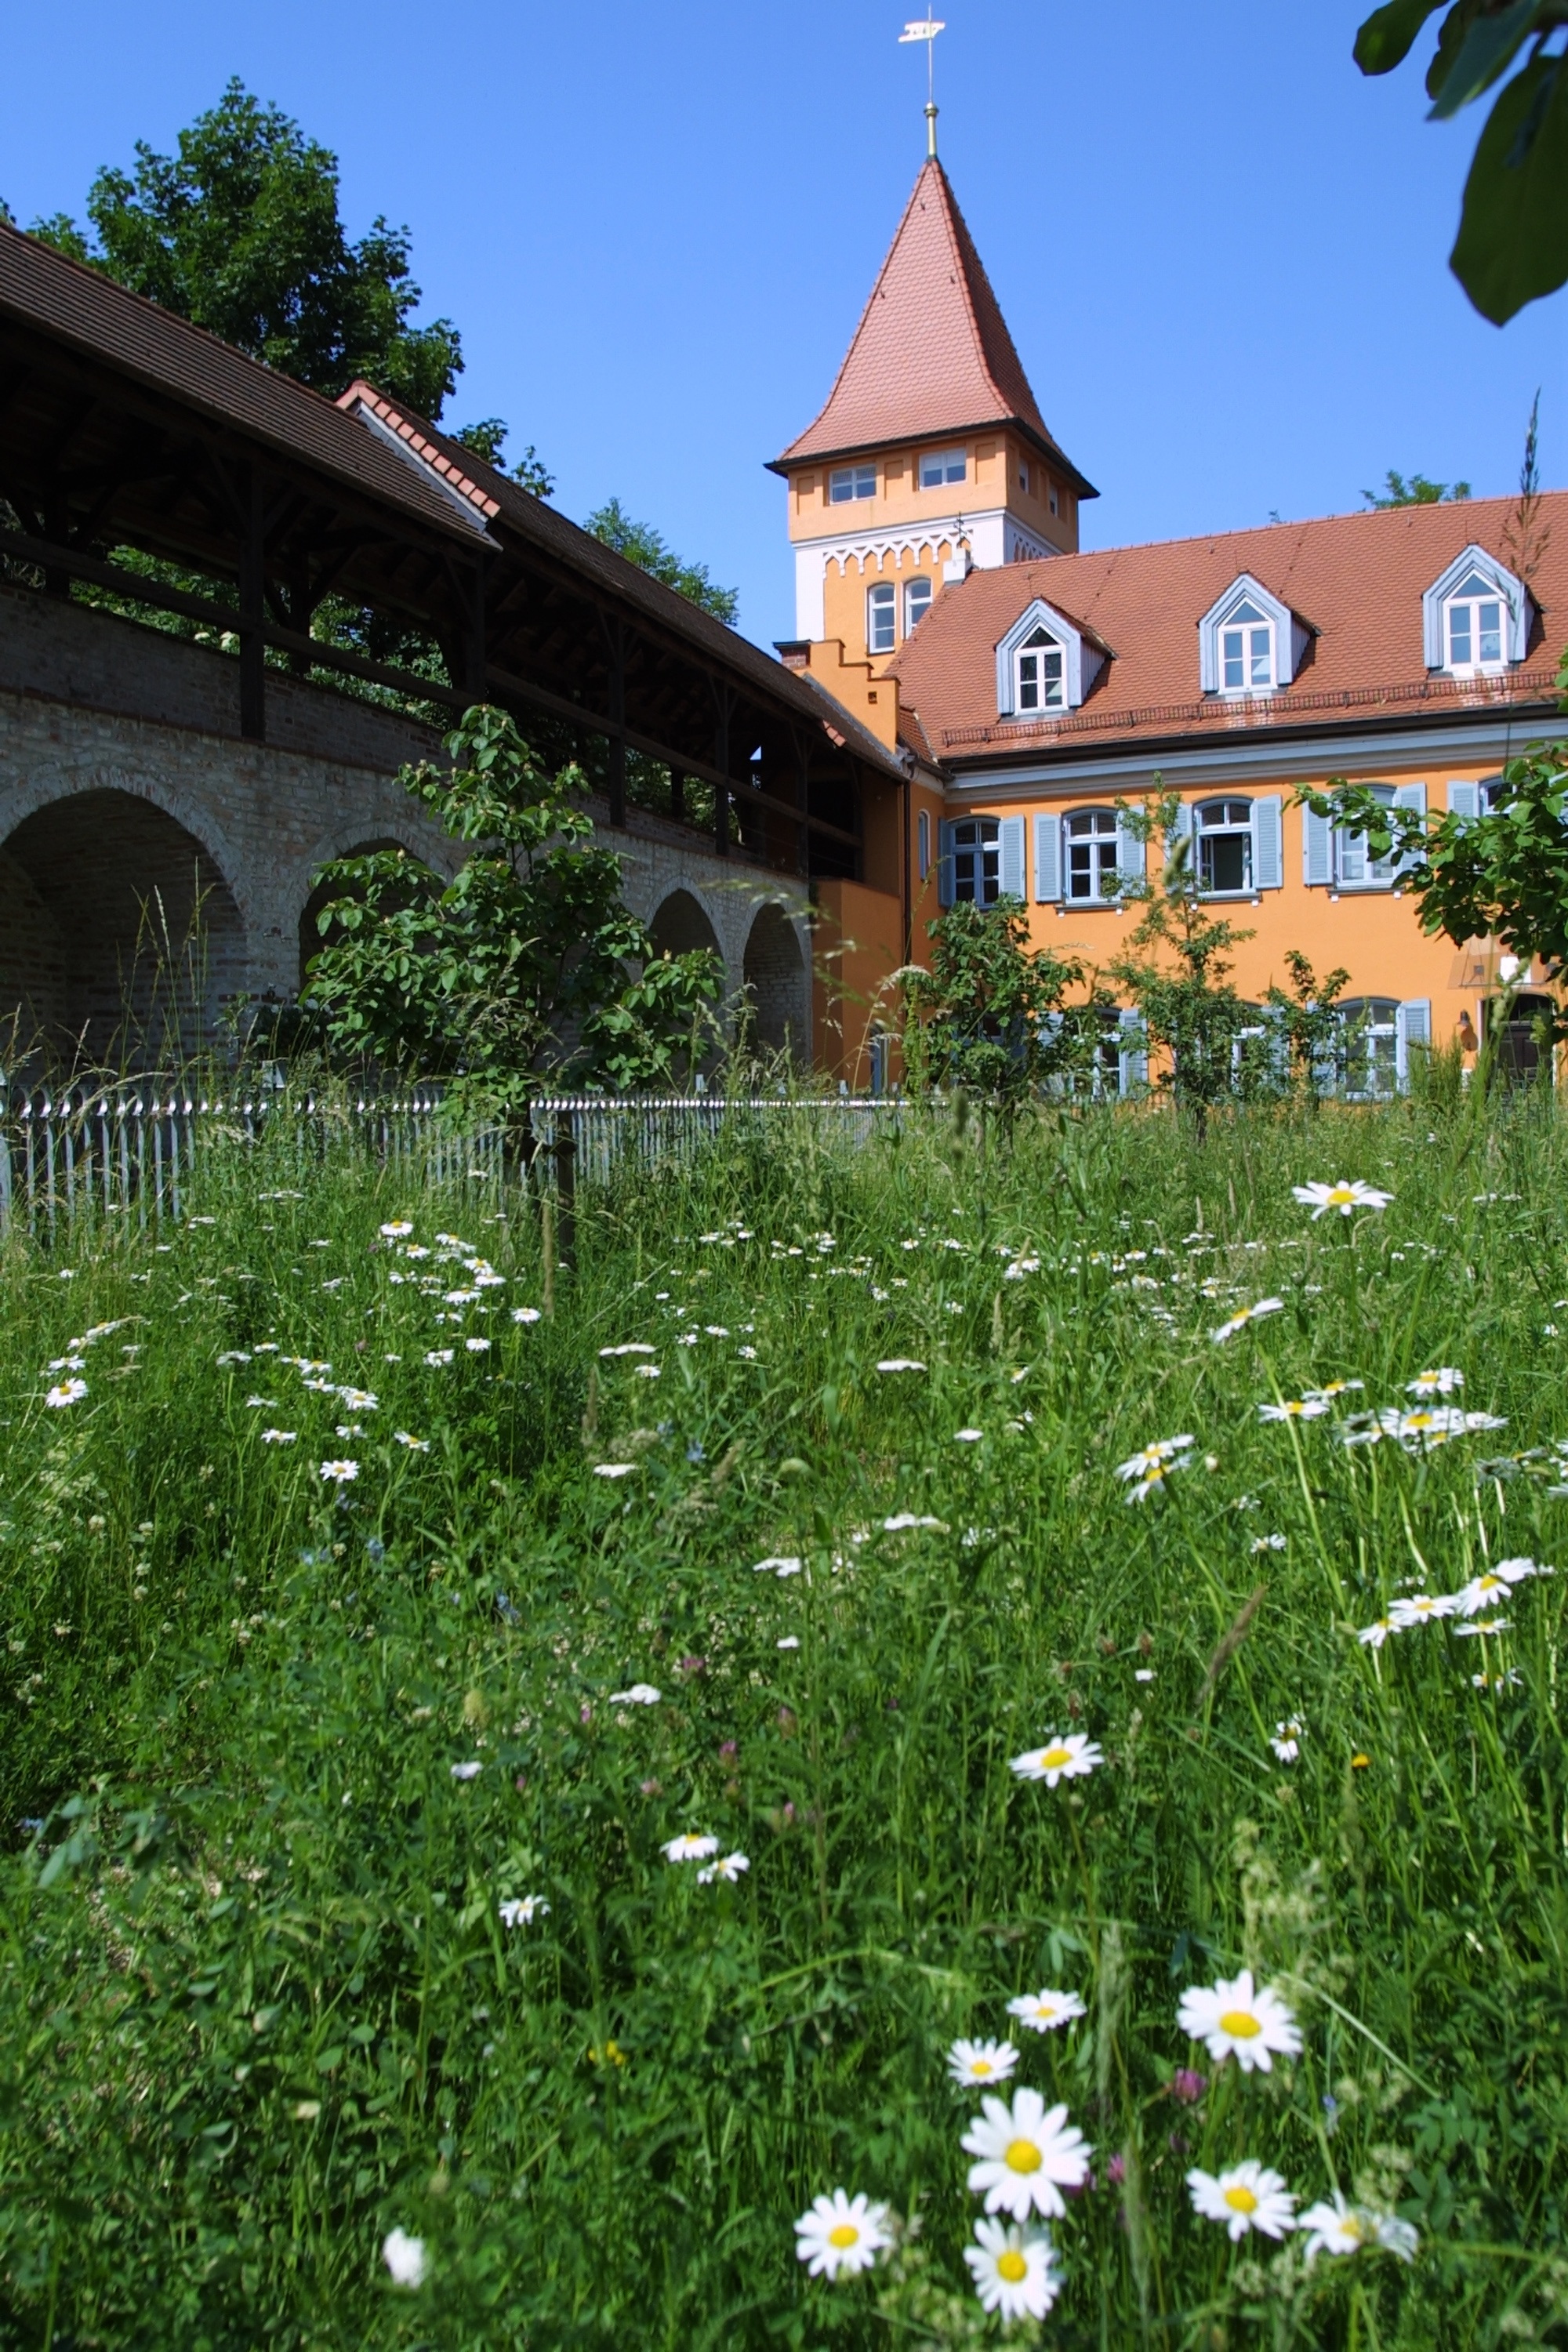
plant, farm, lawn, meadow, flower, village, tower, battlement, garden, flowers, places of interest, state, bavaria, historically, rural area, summer meadow, tax office, city tower, stork tower